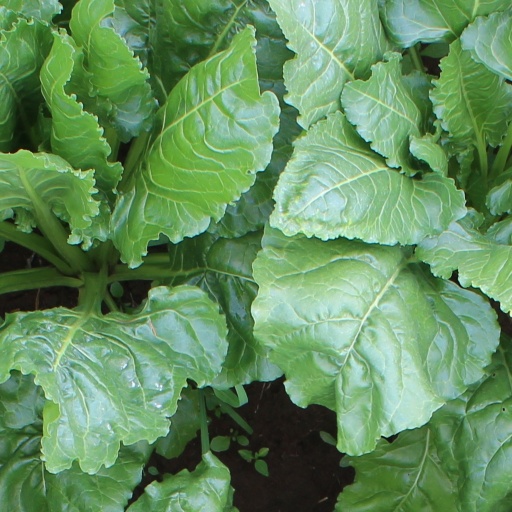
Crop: sugar beet